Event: Ecuador Earthquake
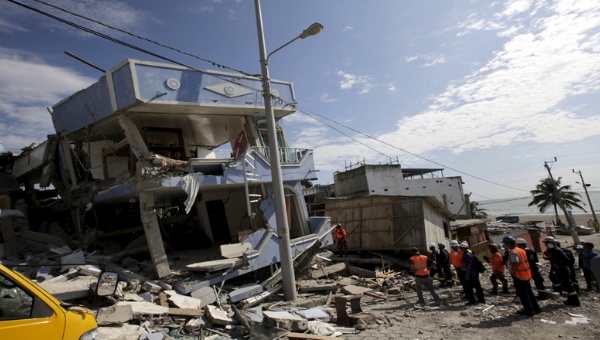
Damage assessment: damage